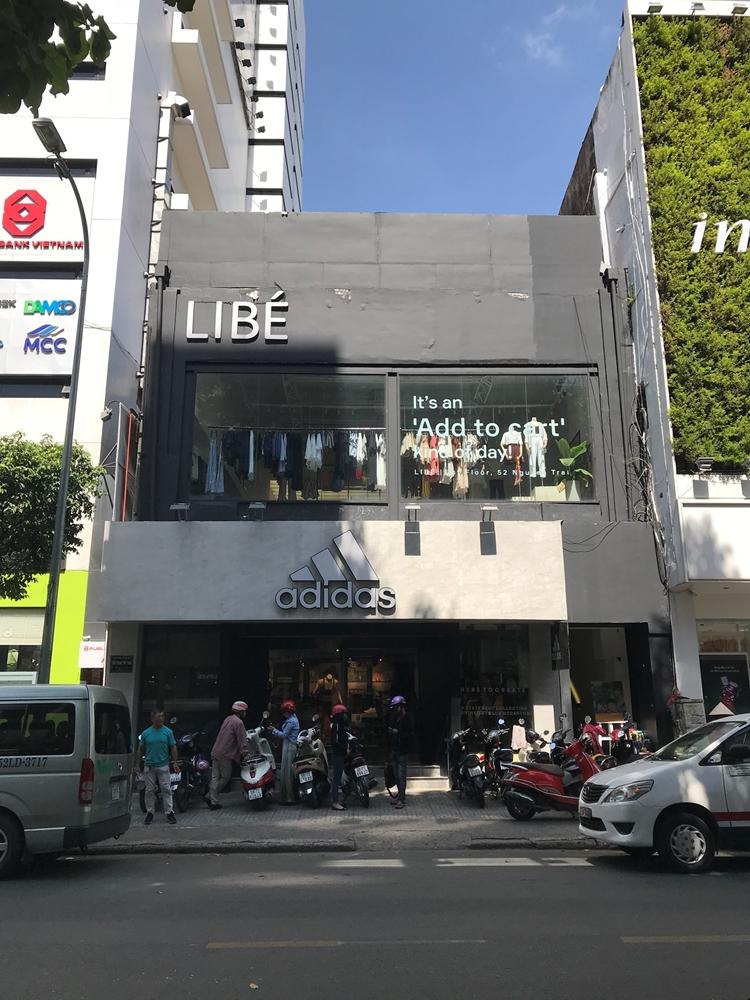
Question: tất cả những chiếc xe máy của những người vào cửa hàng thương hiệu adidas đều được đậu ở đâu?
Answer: trên vỉa hè trước cửa hàng